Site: brandenburg
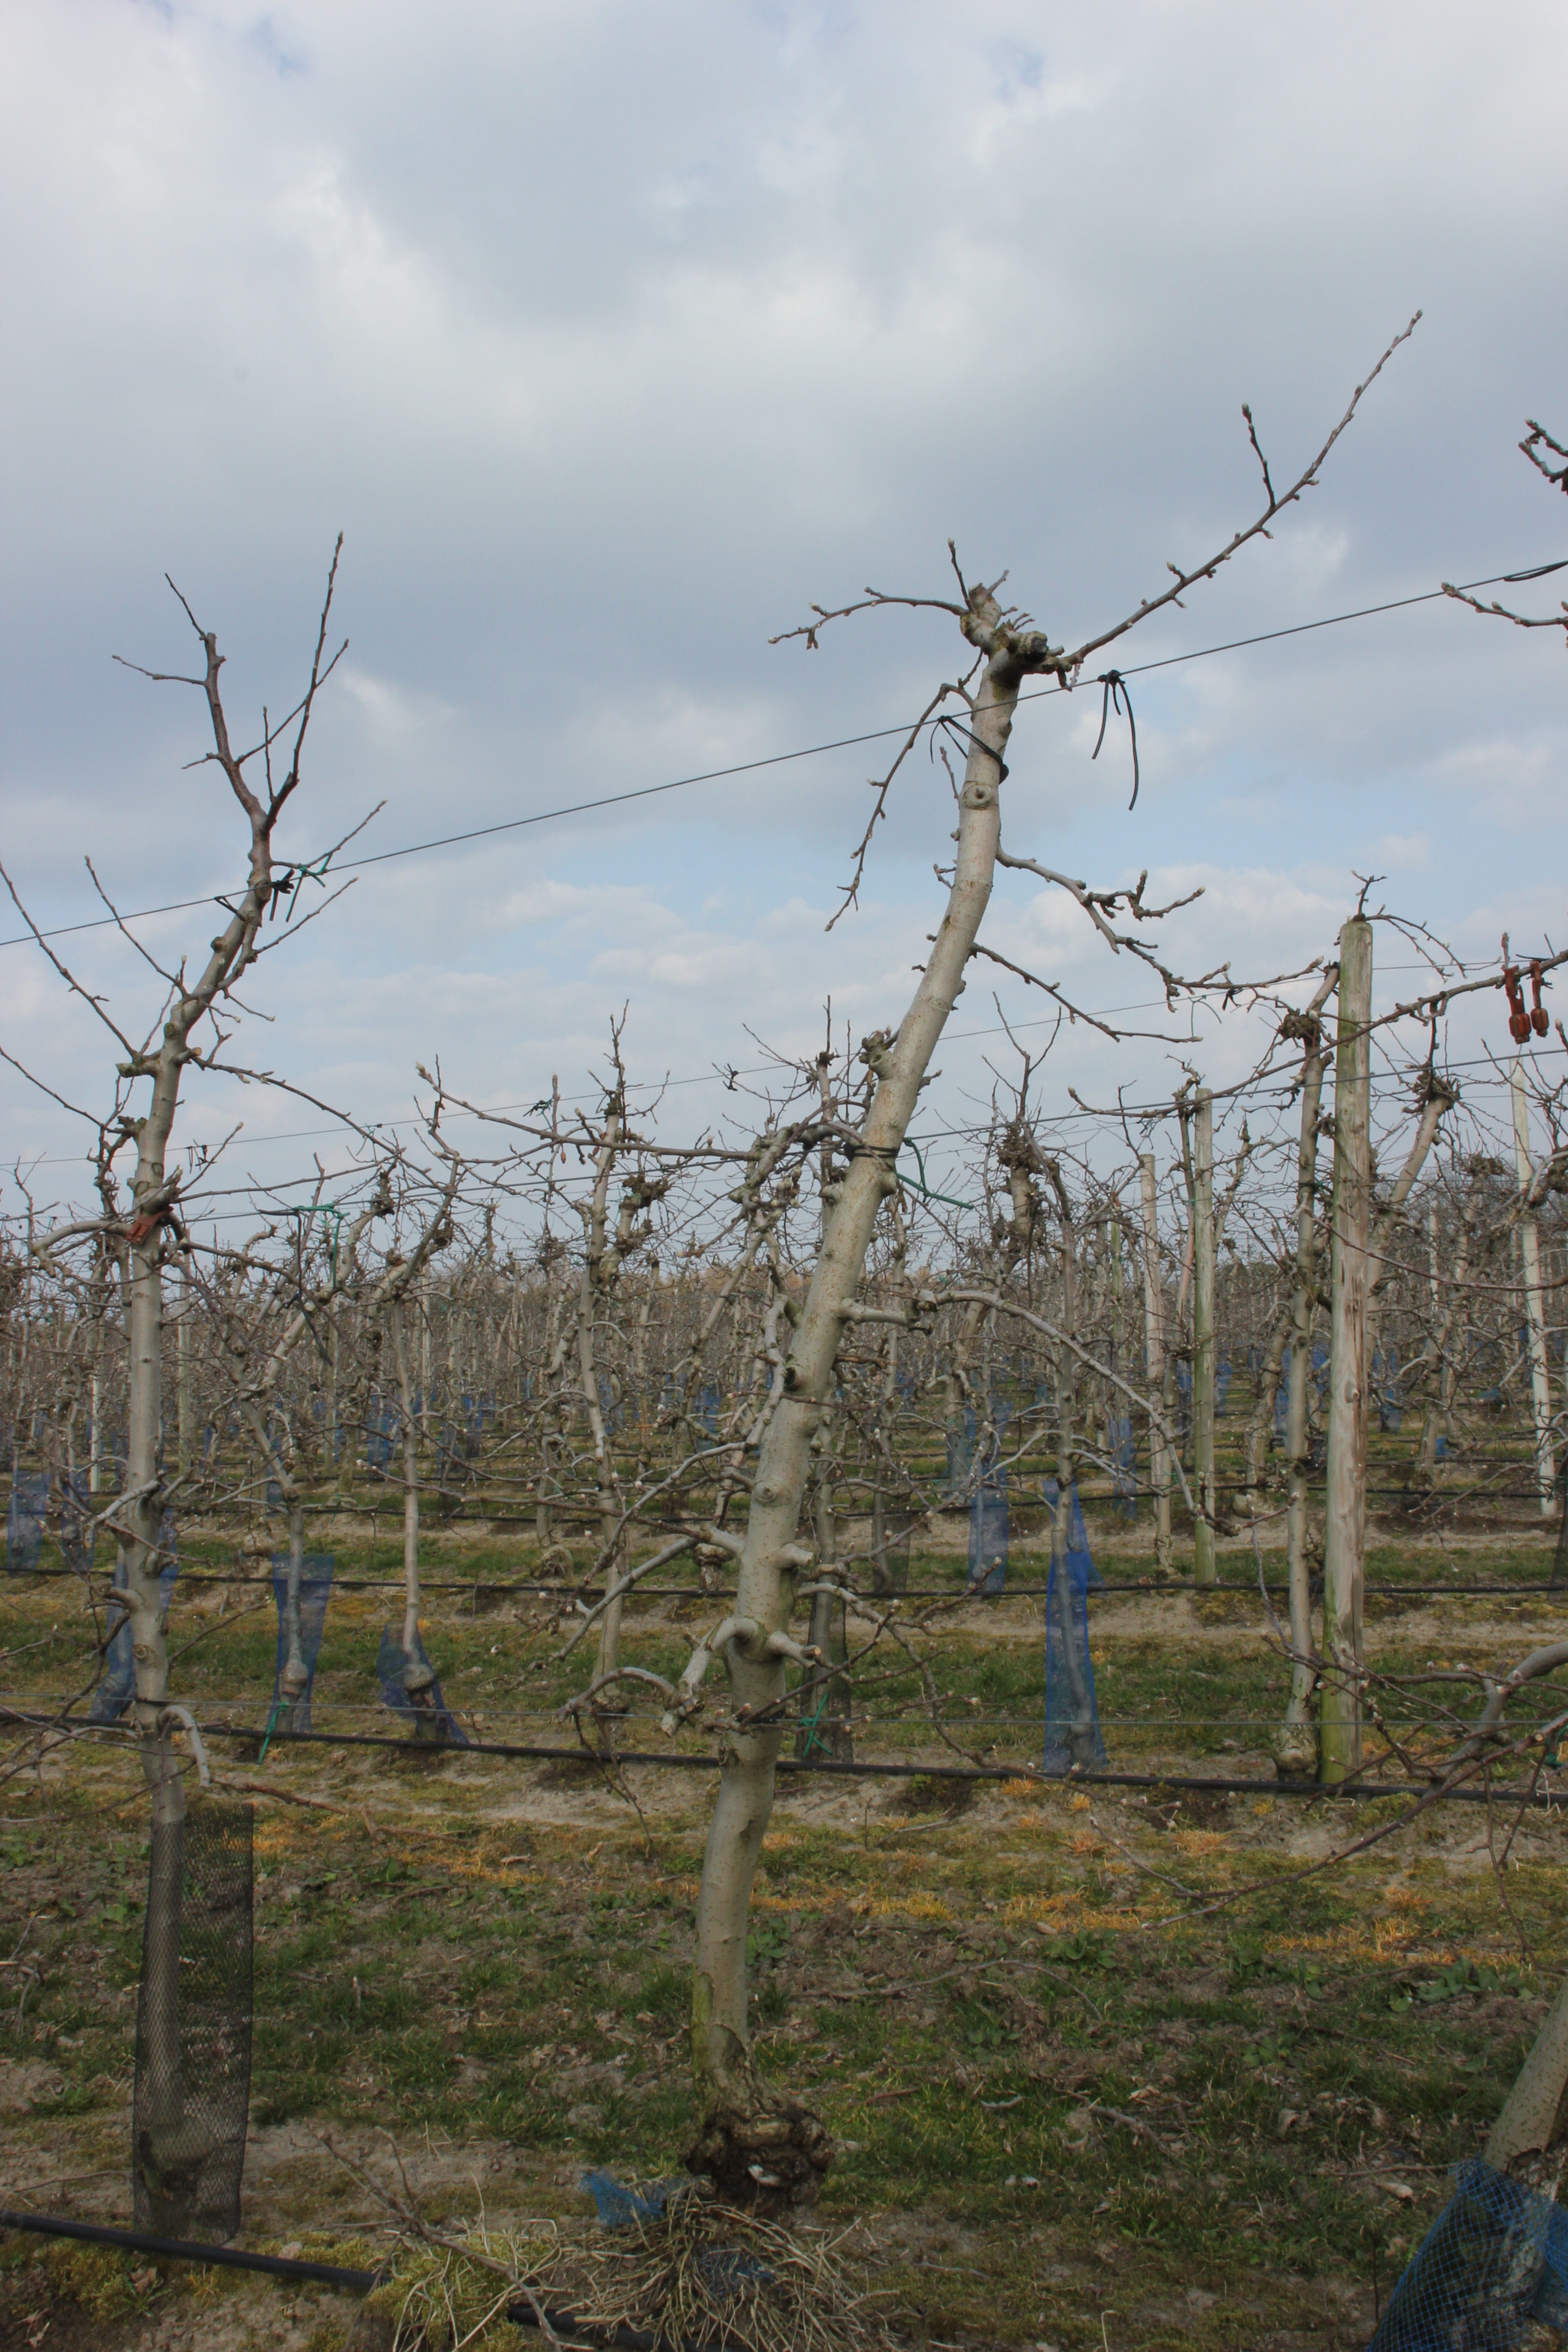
Growth stage (BBCH 03): Bud development